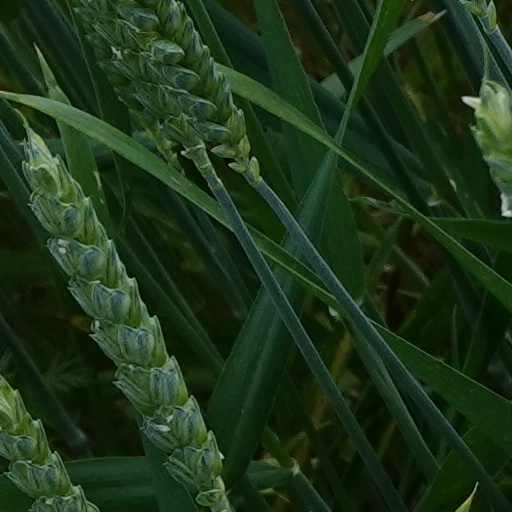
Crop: wheat